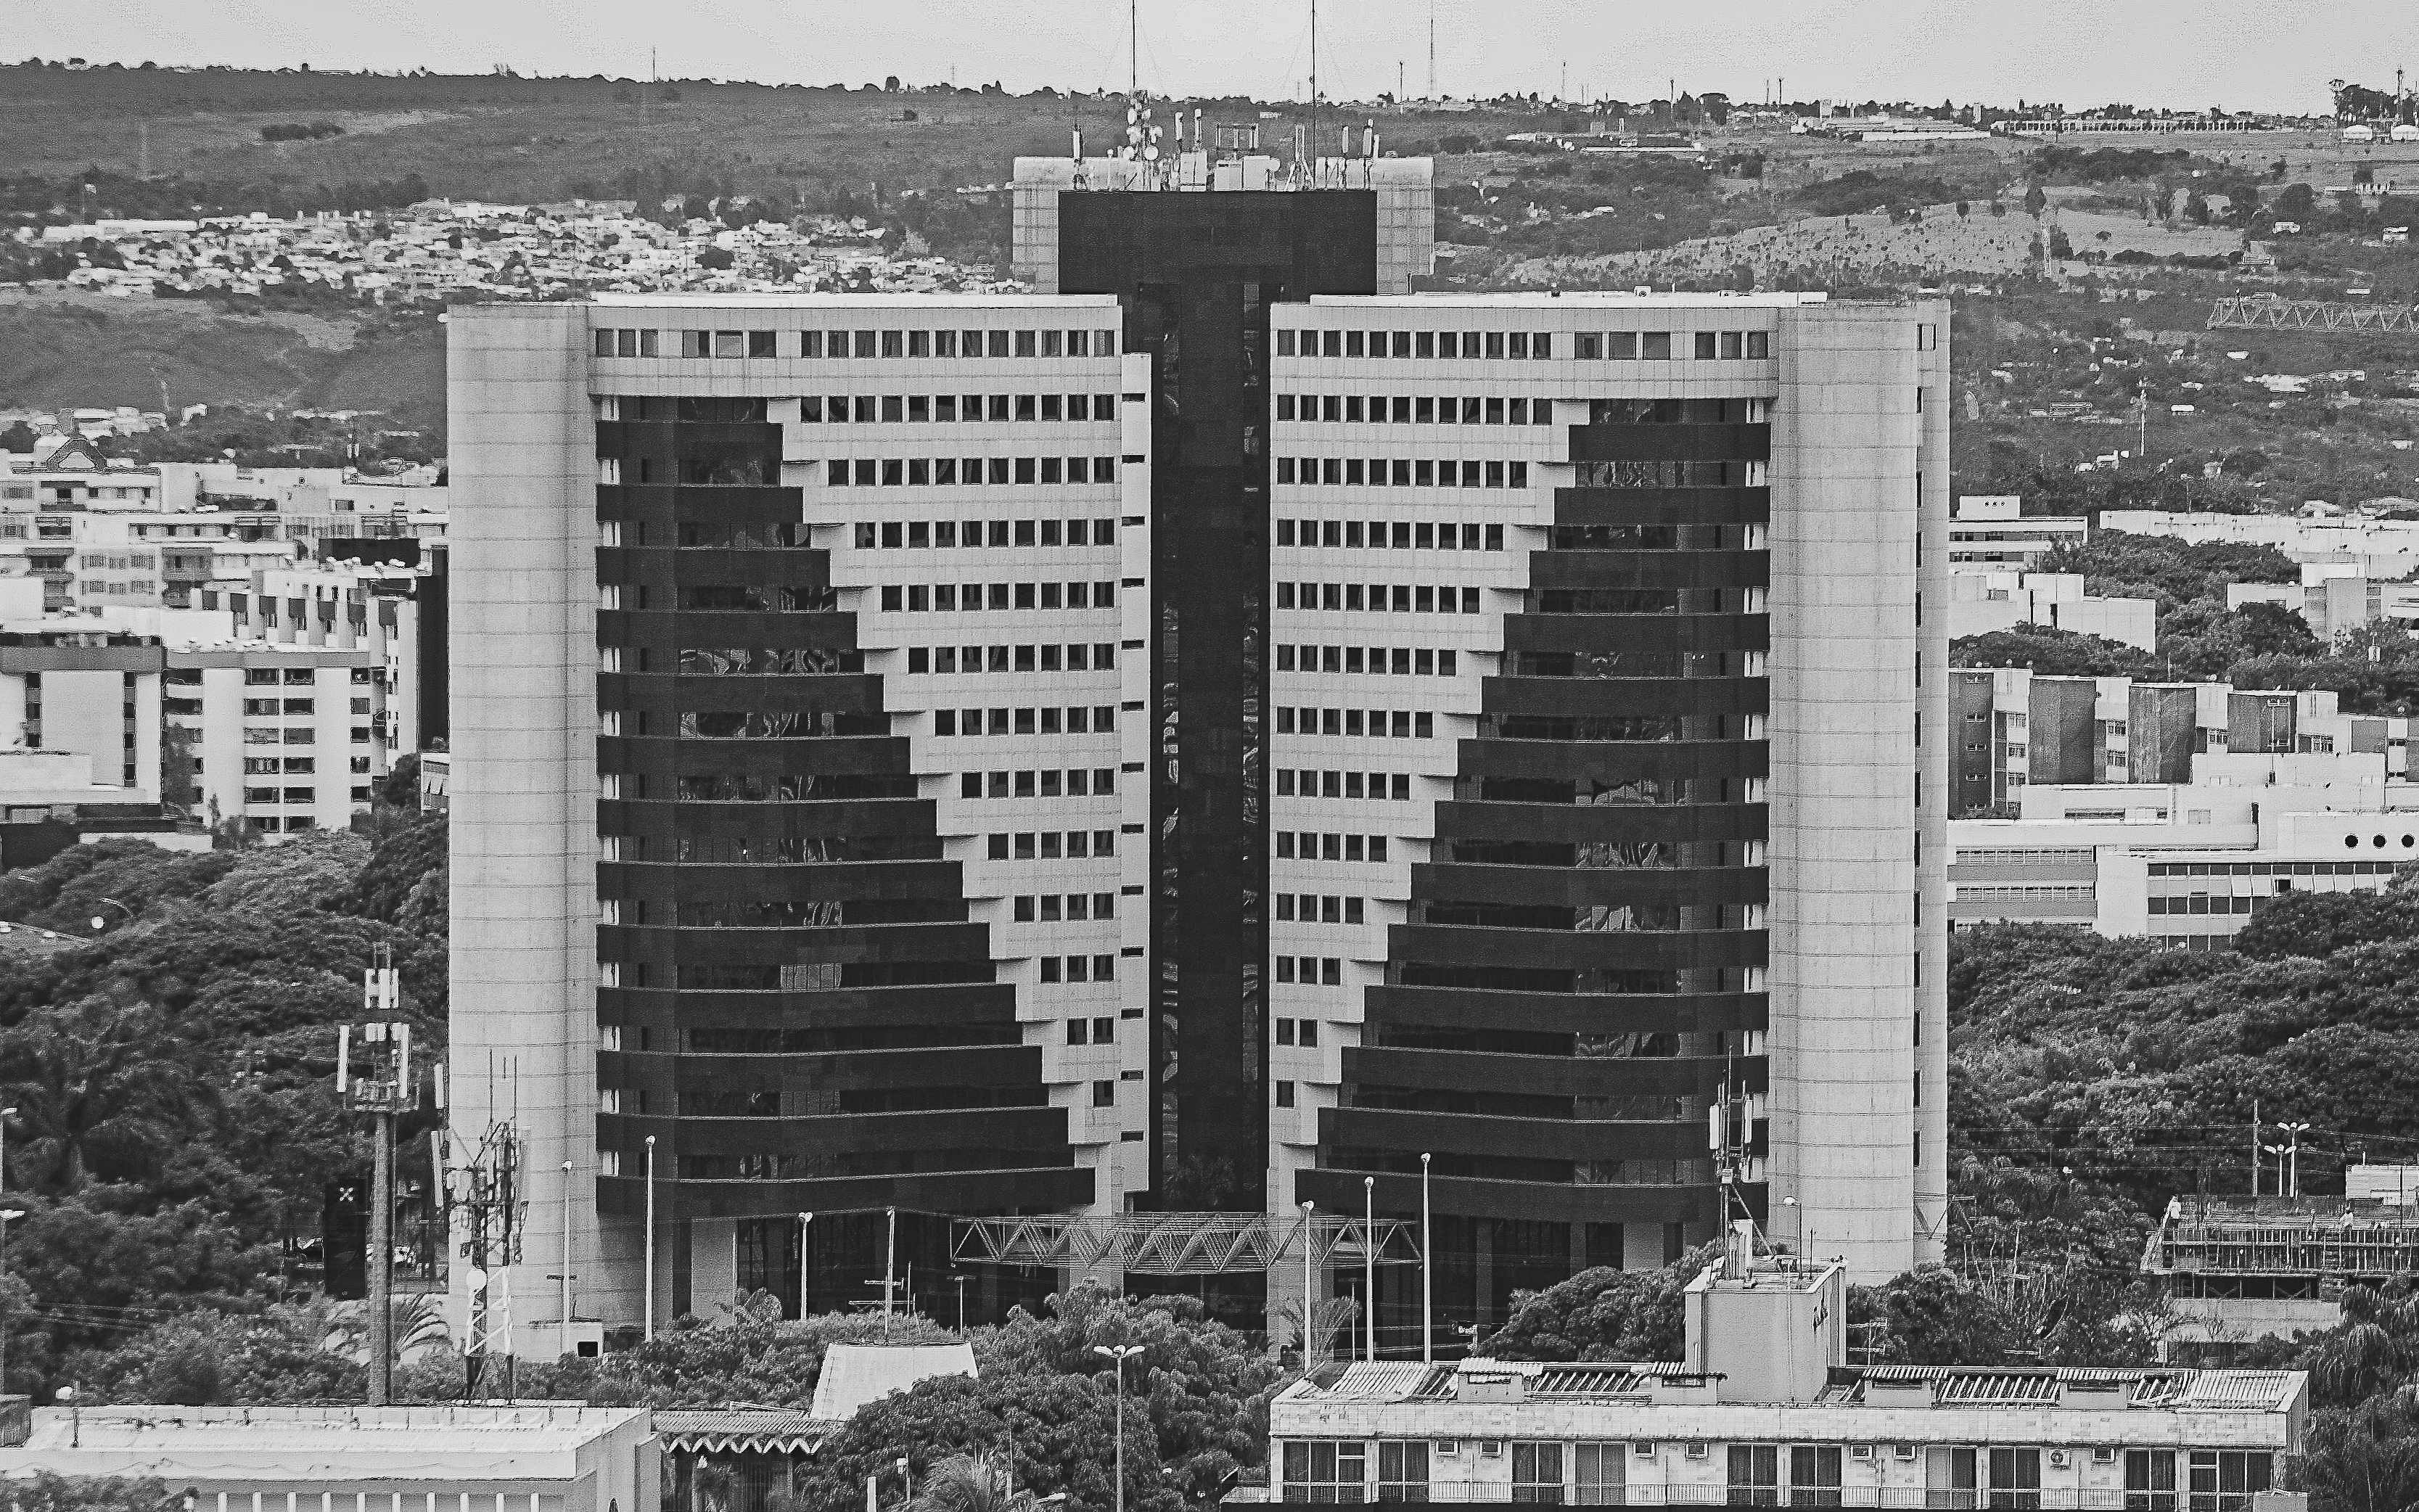
city, urban area, metropolitan area, building, tower block, metropolis, residential area, human settlement, architecture, condominium, skyscraper, mixed use, neighbourhood, commercial building, brutalist architecture, downtown, black and white, suburb, apartment, cityscape, monochrome, tower, corporate headquarters, photography, real estate, skyline, urban design, monochrome photography, facade, house